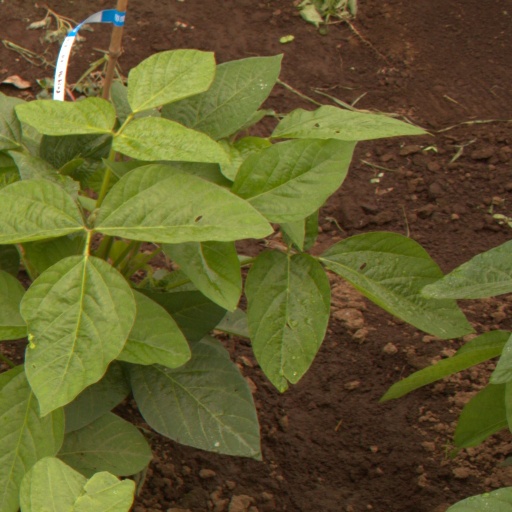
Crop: soybean